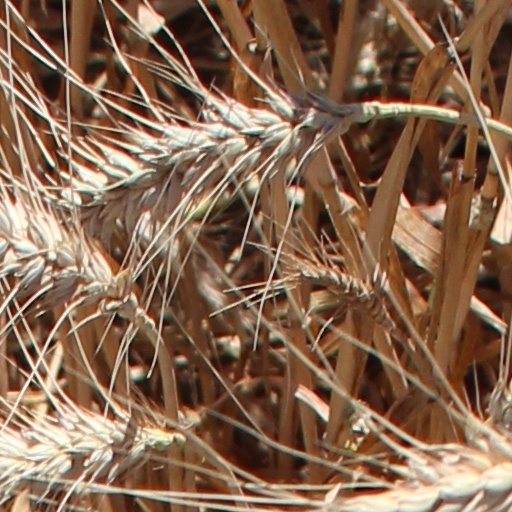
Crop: wheat